Port of Akita

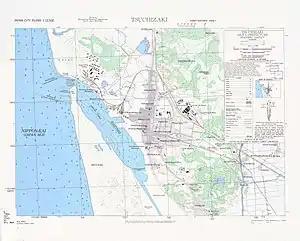
Tsuchizaki map in 1945

After World War II, the port was improved, with the breakwater extended partly though the sinking of the hulks of the "kaibokan" "Ikara" and destroyers and . Akita Port received the designation of “major port” from the Japanese government on January 19, 1951, and “special port” designation in 1962. A customs office was opened in 1964, permitting international trade. The Akita Northern Port extension was opened in 1970.